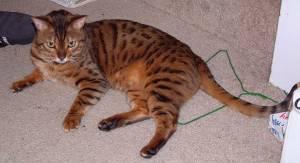
Breed: Bengal